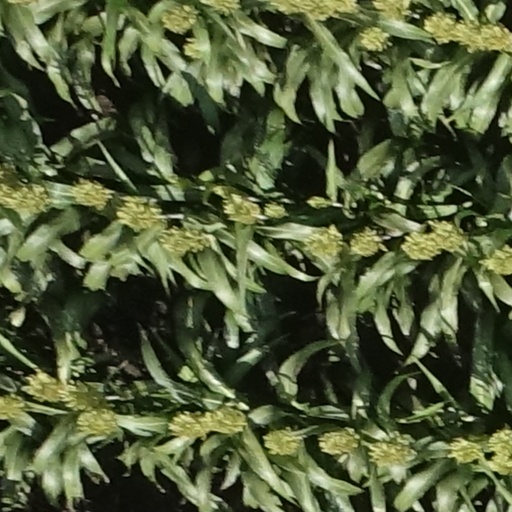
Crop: sorghum